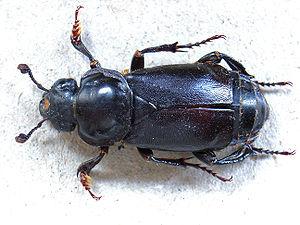
Les nécrophores regroupent des insectes dits « nécrophages », c'est-à-dire qui se nourrissent de cadavres. Ils enterrent les carcasses de petits vertébrés comme les oiseaux et les rongeurs, et s'en servent de source de nourriture pour leurs larves.